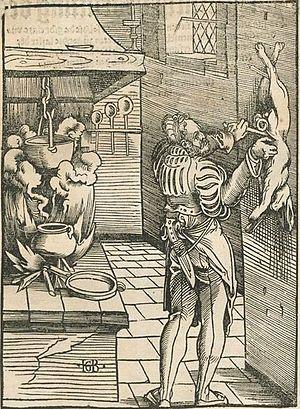
Le civet de lièvre sermon de Geiler von Kaysersberg
Le civet de lièvre est l'un des mets emblématiques du repas gastronomique des Français. Il est cuisiné avec du vin rouge, des lardons, des oignons, des échalotes et des herbes de Provence. Le civet de lièvre devient un lièvre en gibelotte, lorsque sa sauce n'est pas liée au sang.
Jean Geiler de Kaysersberg fut un des plus grands prédicateurs et écrivains religieux du XVᵉ siècle.